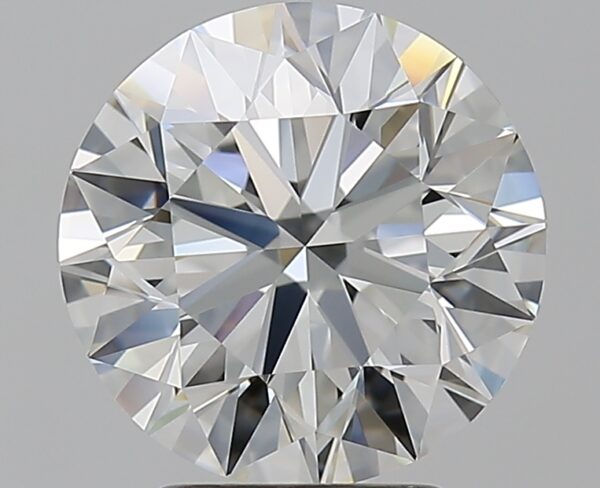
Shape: round
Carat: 3.25
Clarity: FL
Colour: H
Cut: EX
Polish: EX
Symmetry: EX
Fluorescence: N
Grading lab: GIA
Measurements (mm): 9.39 x 9.44 x 5.9